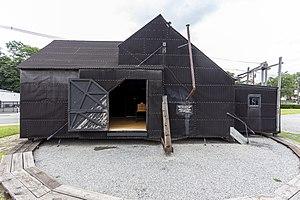
Black Maria, studio de cinéma de Thomas Edison, parc historique national Thomas Edison, New Jersey, États-Unis This is an image of a place or building that is listed on the National Register of Historic Places in the United States of America. Its reference number is 66000052"